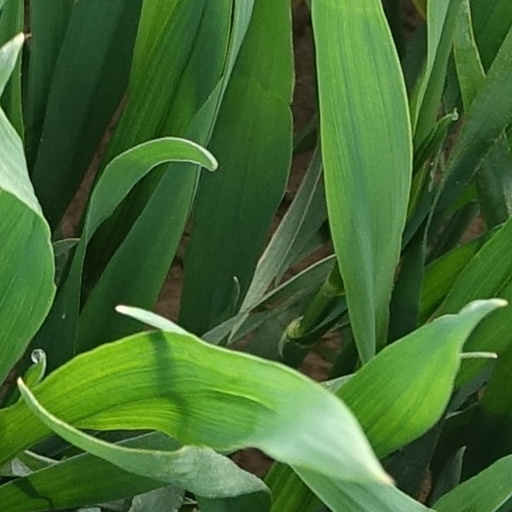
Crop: wheat